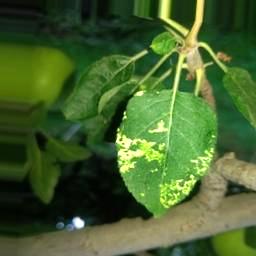
Label: Apple_Mosaic